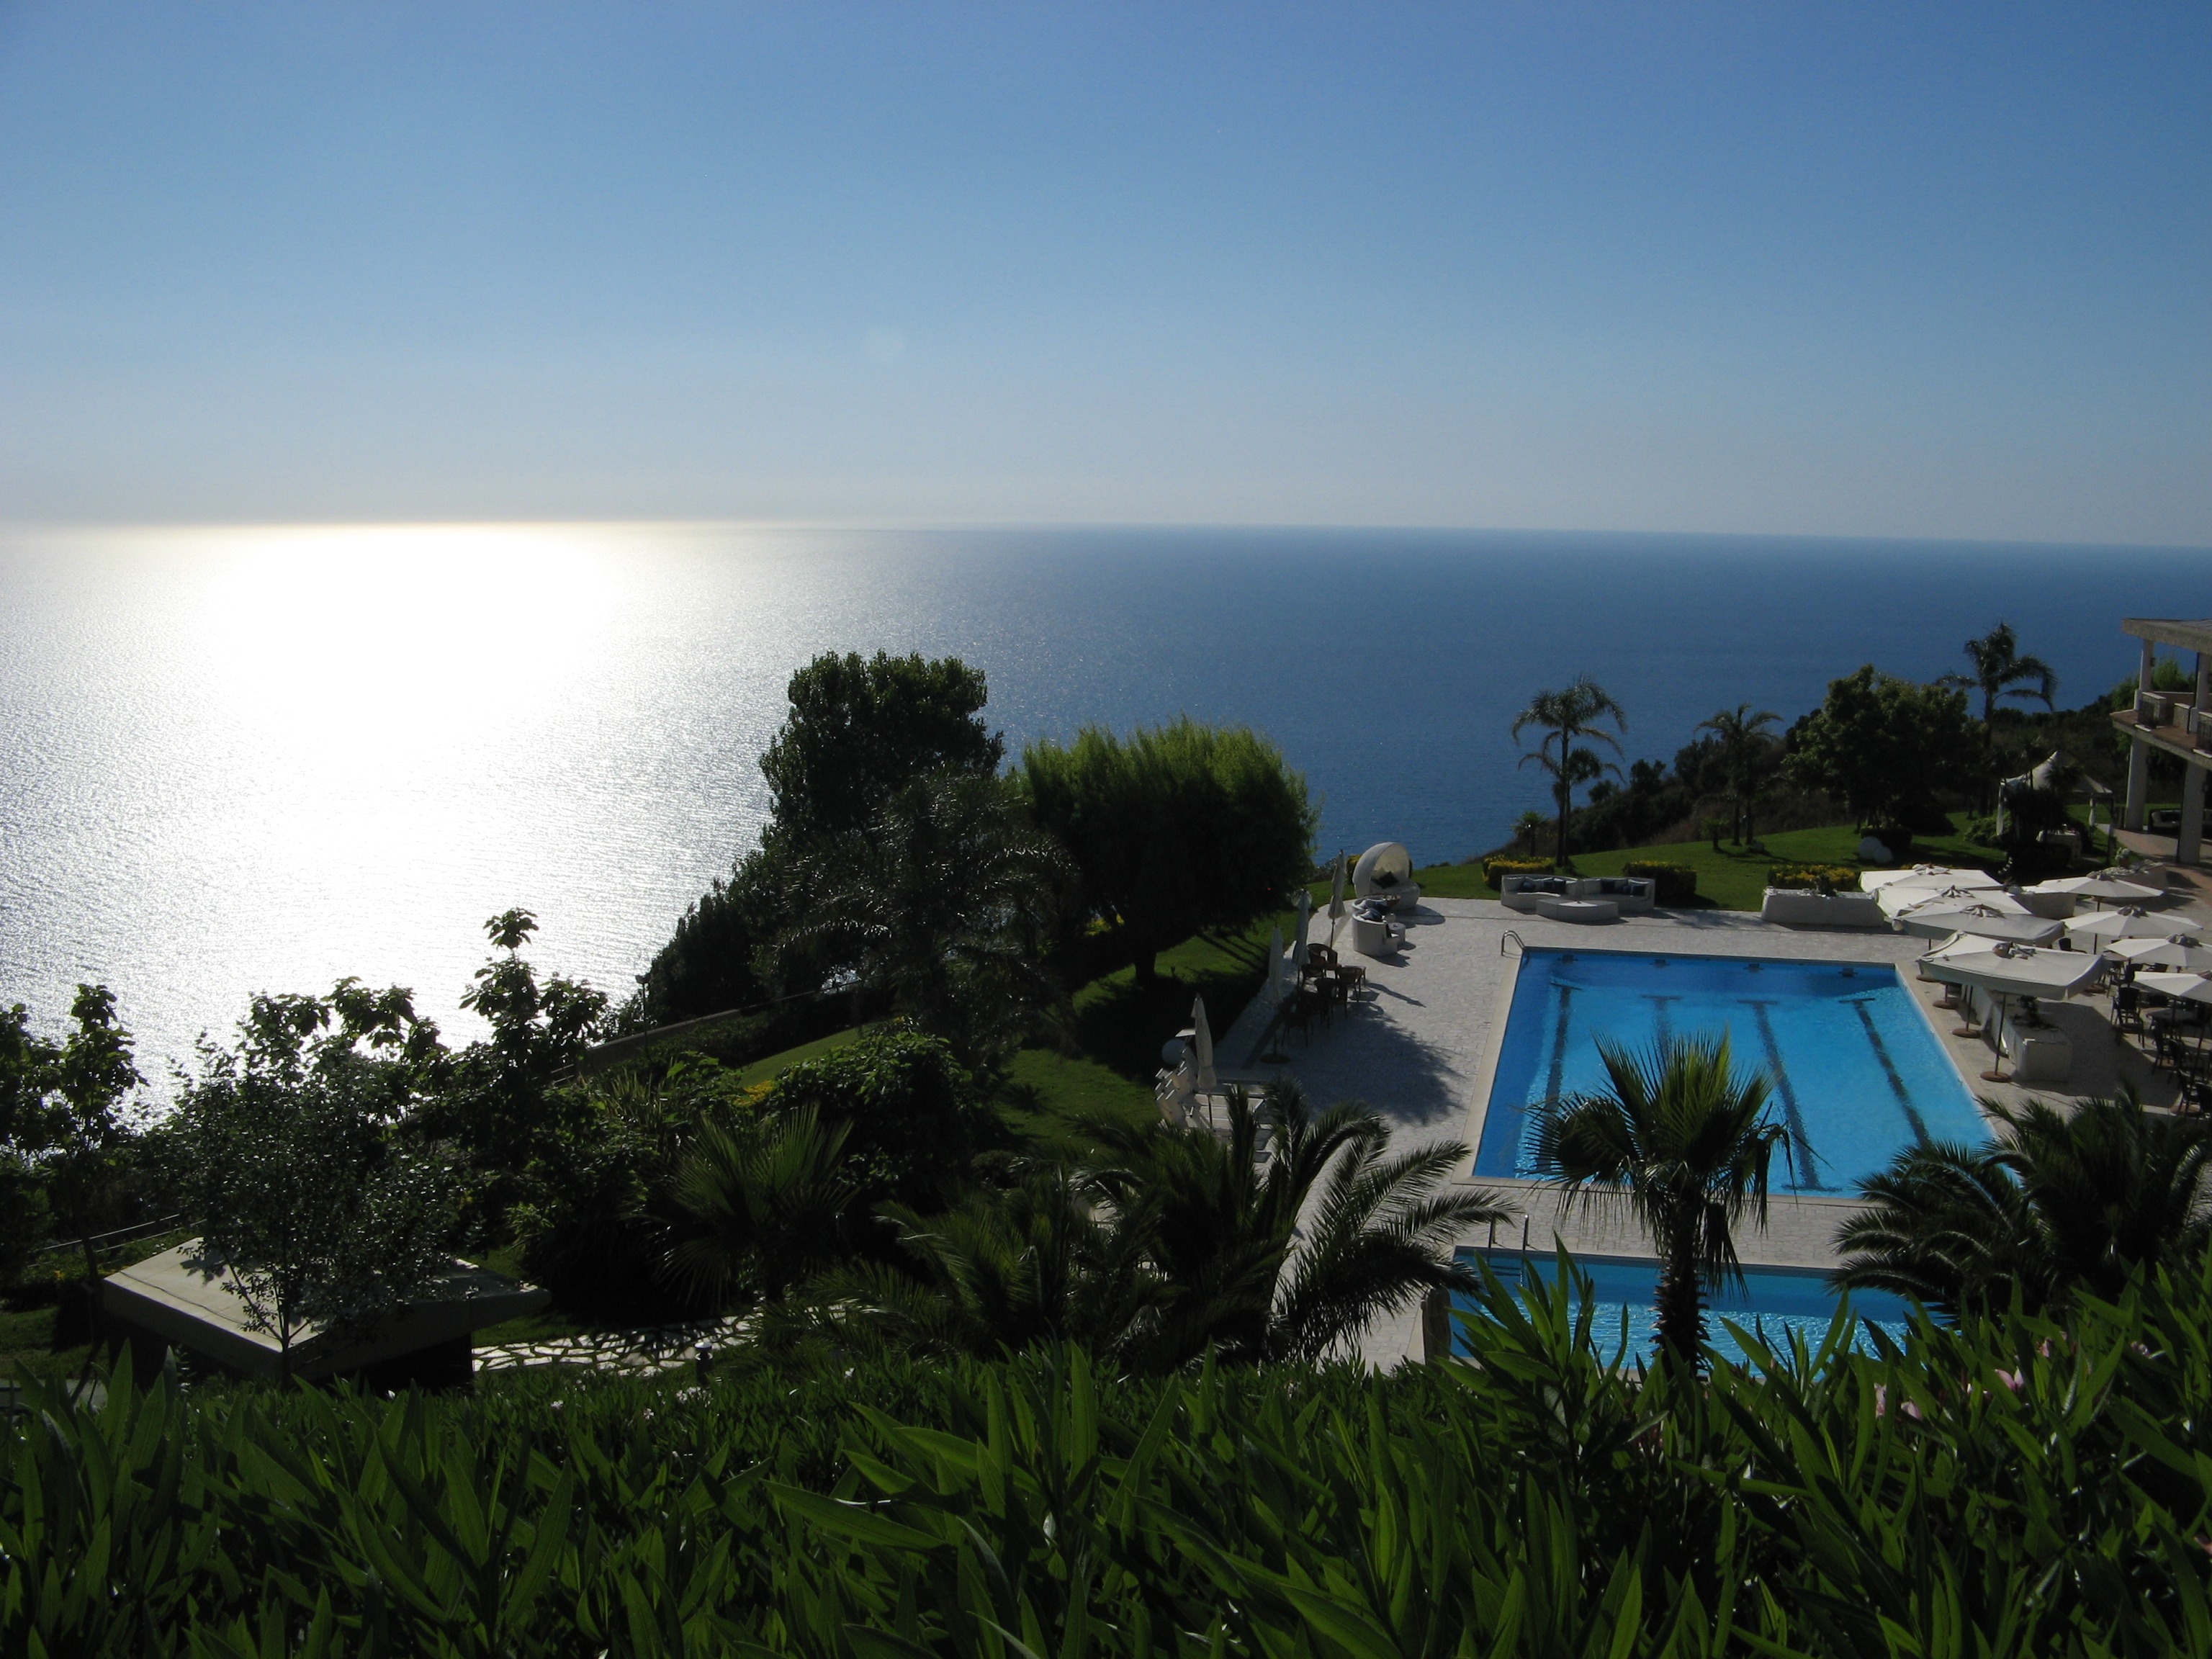
beach, landscape, sea, coast, water, ocean, horizon, sky, shore, lake, restaurant, vacation, pool, cove, reflection, lagoon, bay, island, terrain, body of water, calabria, trees, tropics, cape, arecales, palem, vab